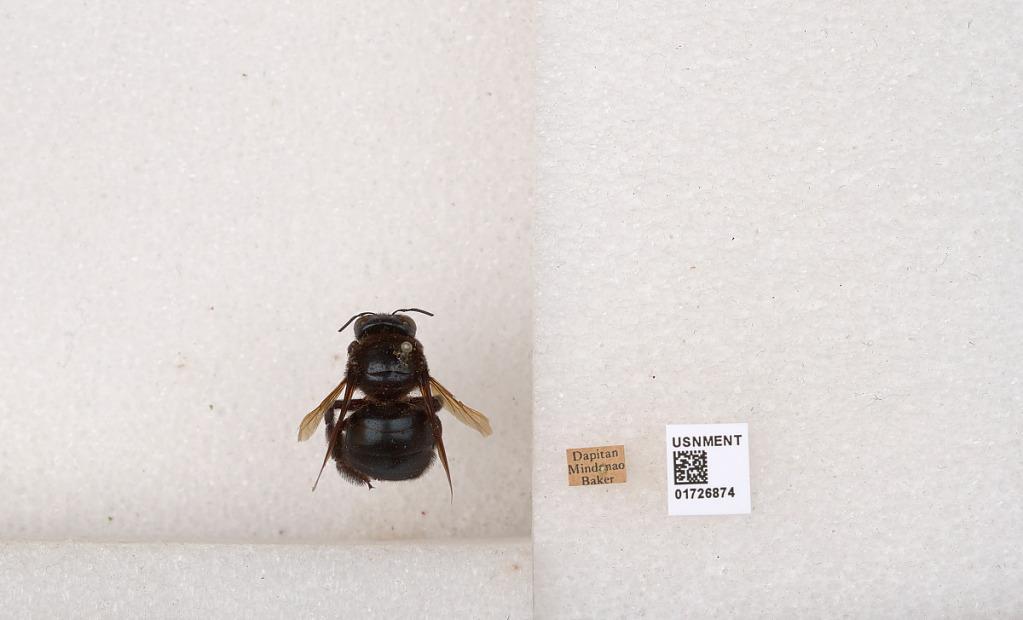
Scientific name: Xylocopa (Zonohirsuta) fuliginata Pérez
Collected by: Baker
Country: Philippines
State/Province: Zamboanga Peninsula
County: Zamboanga del Norte
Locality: Dapitan, Mindanao